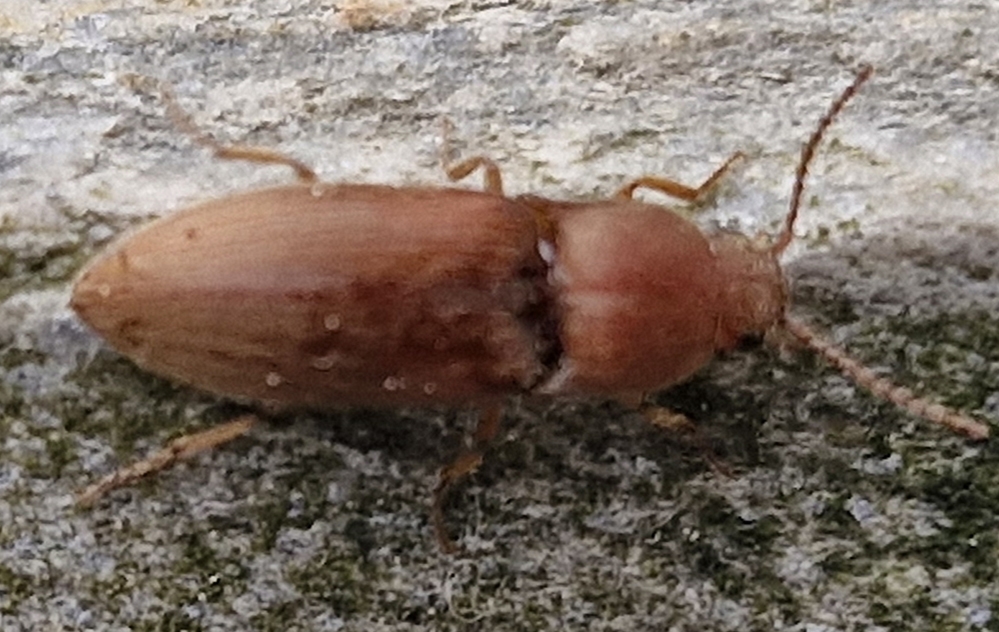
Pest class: clickbeetles_wireworms